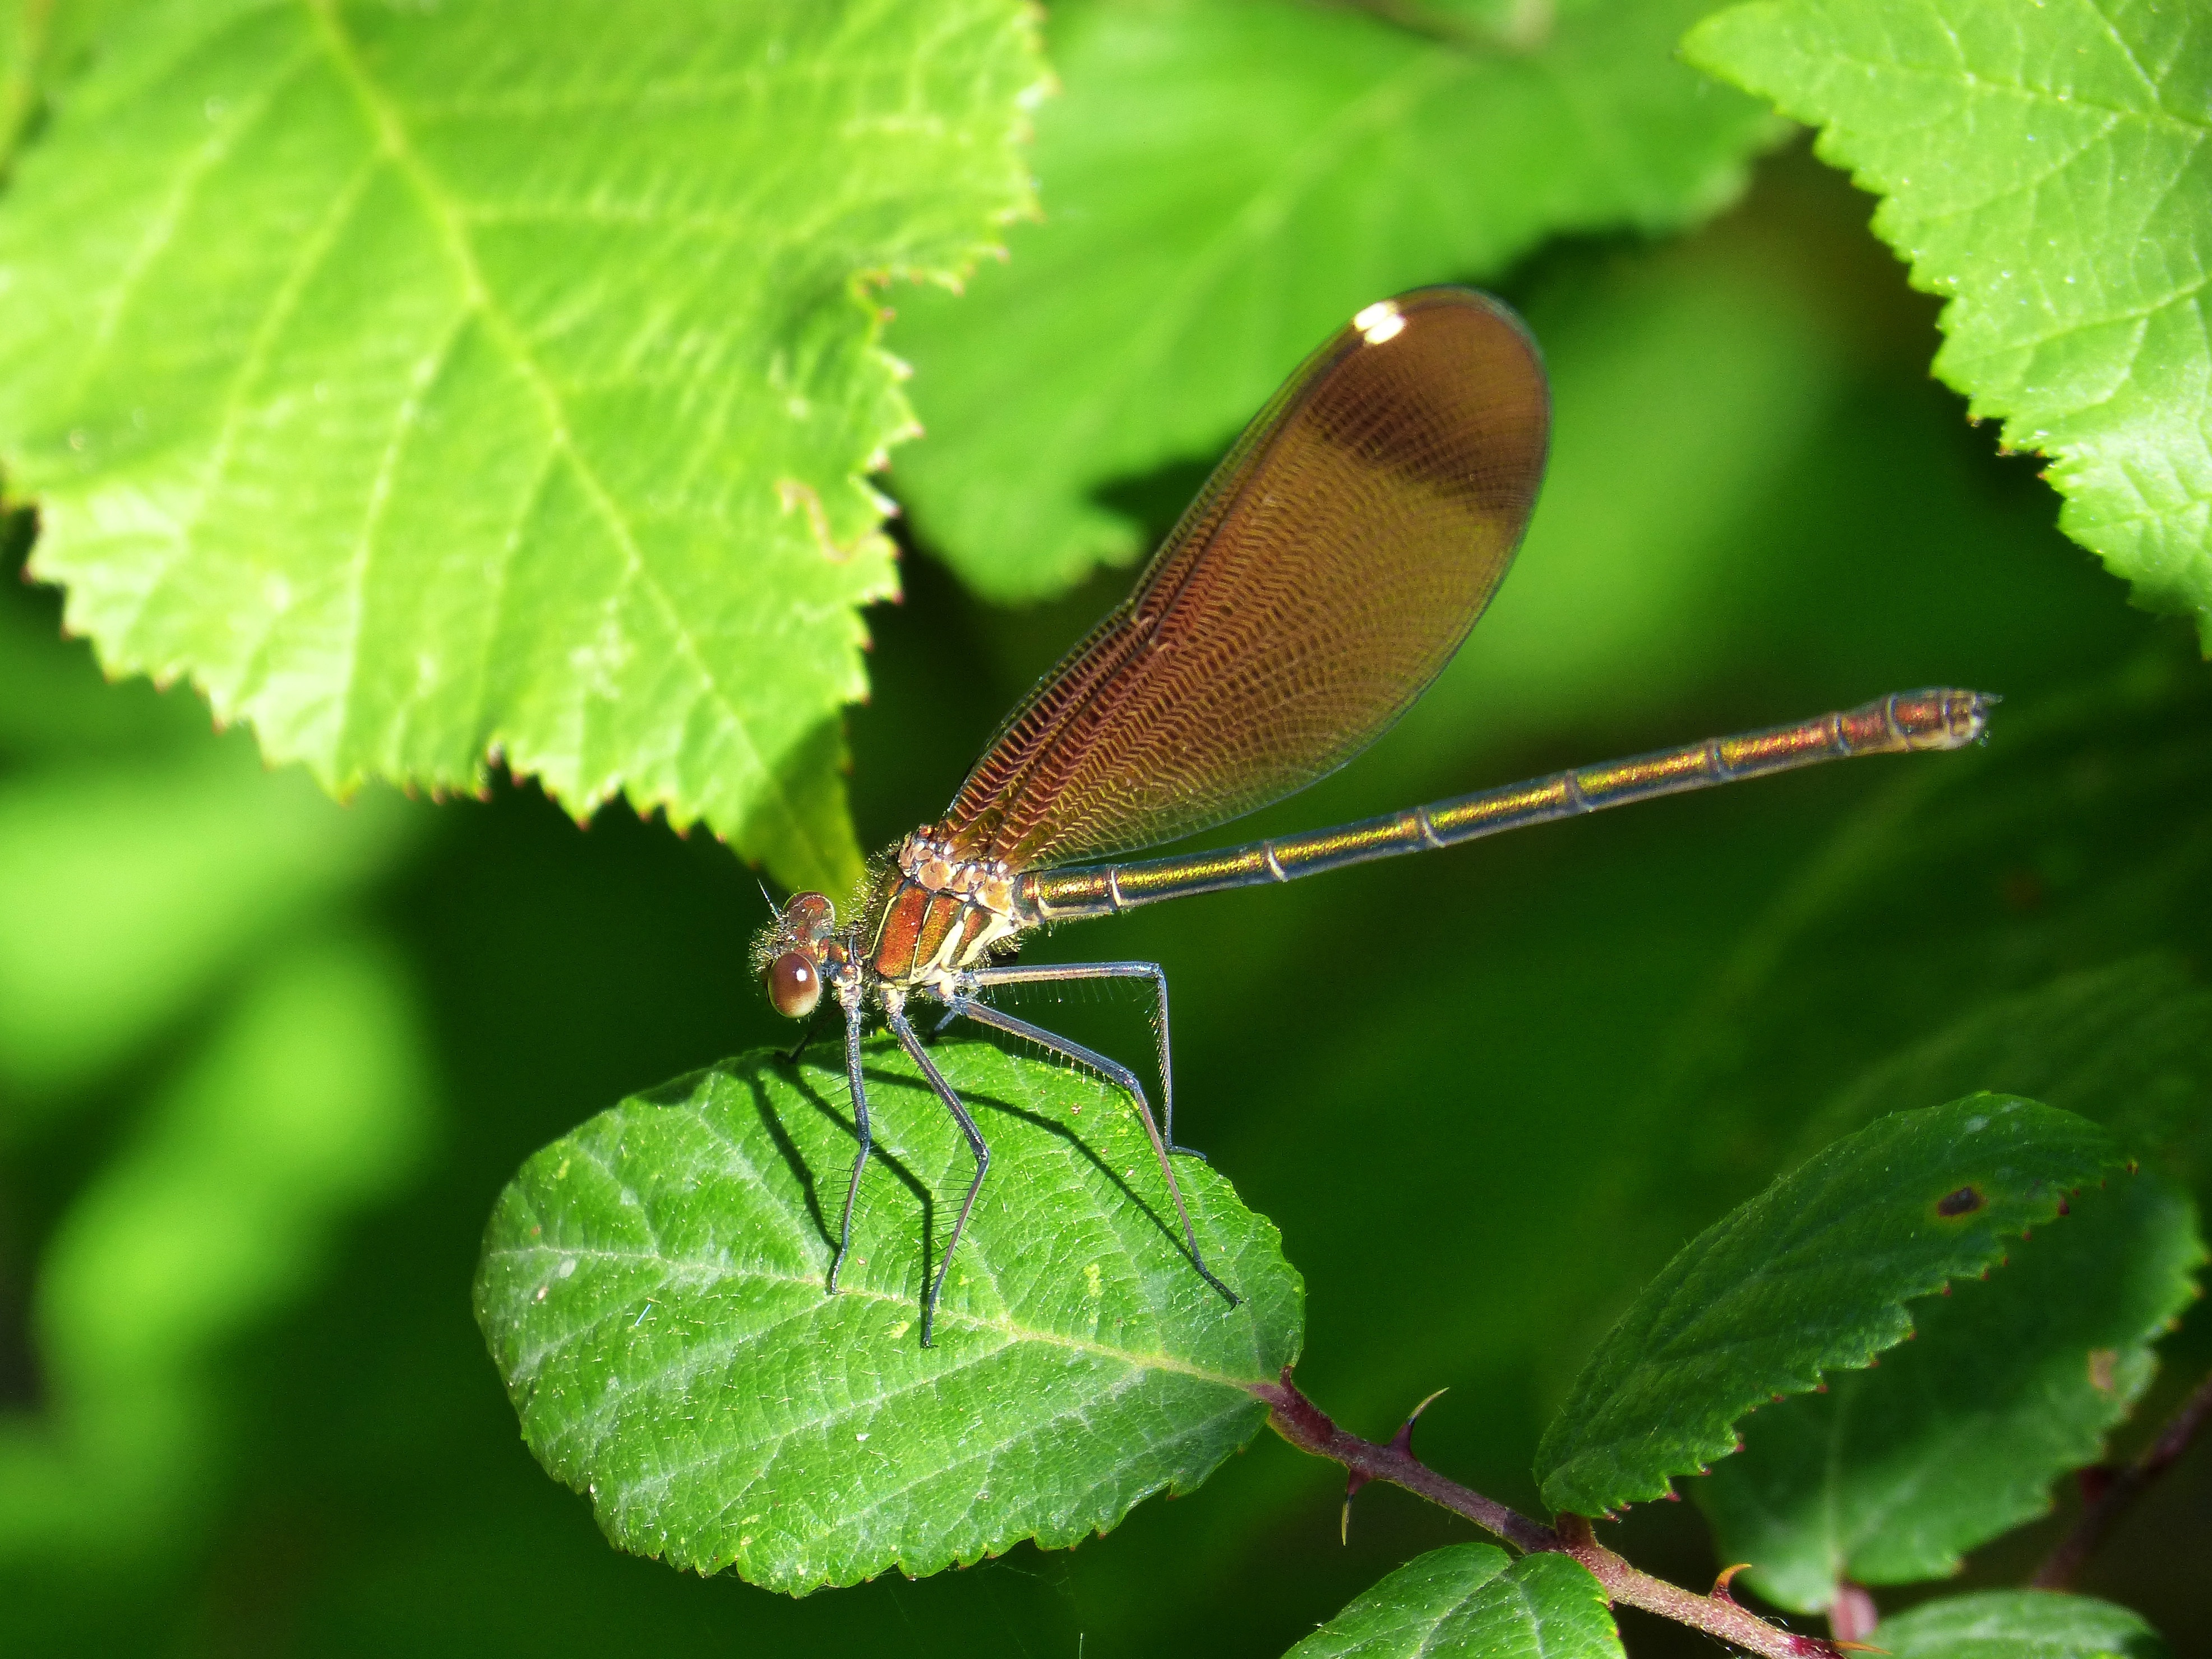
nature, wing, photography, leaf, flower, green, insect, fauna, invertebrate, close up, beauty, damselfly, iridescent, macro photography, arthropod, leaf beetle, black dragonfly, calopteryx haemorrhoidalis, libella, moths and butterflies, lycaenid, net winged insects